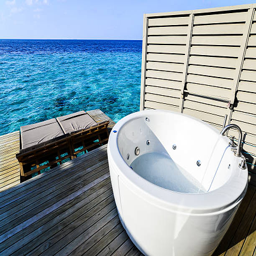
jacuzzi with the sea view